Andrel Anthony

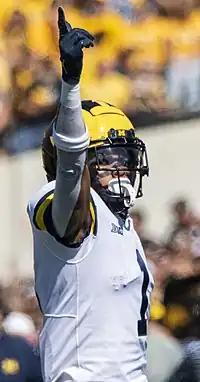
Anthony with Michigan in 2022

Andrel Anthony (born January 7, 2002) is an American college football wide receiver for the Duke Blue Devils. He previously played college football for Michigan and Oklahoma.